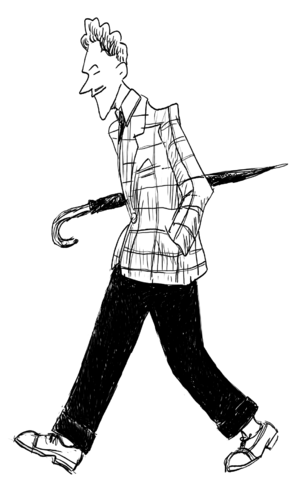
Zazou
Storternet jakke, ledeløs statur, paraply der er lukket selvom om det regner.
Zazou var en moderetning i Frankrig i 1940'erne. Den opstod hos unge mennesker, der gik klædt i engelsk eller amerikansk tøj og udstillede deres kærlighed til jazz.